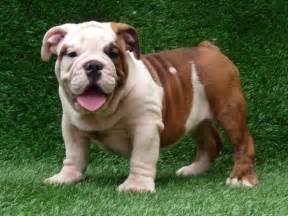
dog